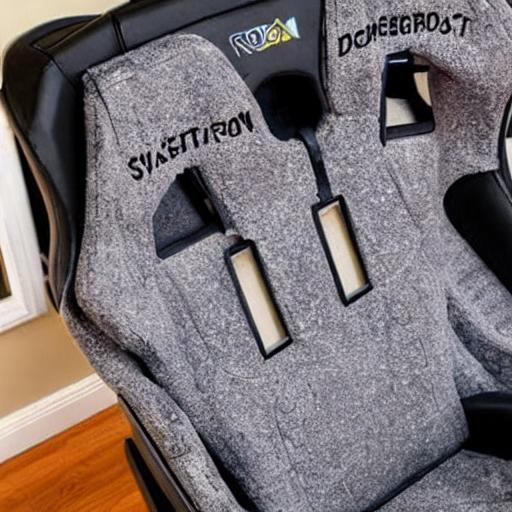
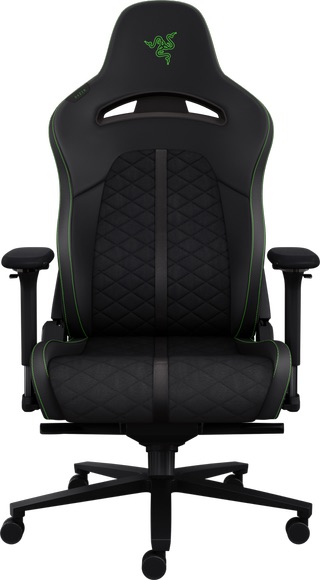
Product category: items_chair
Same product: no